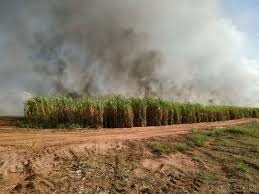
Fire: no
Smoke: yes